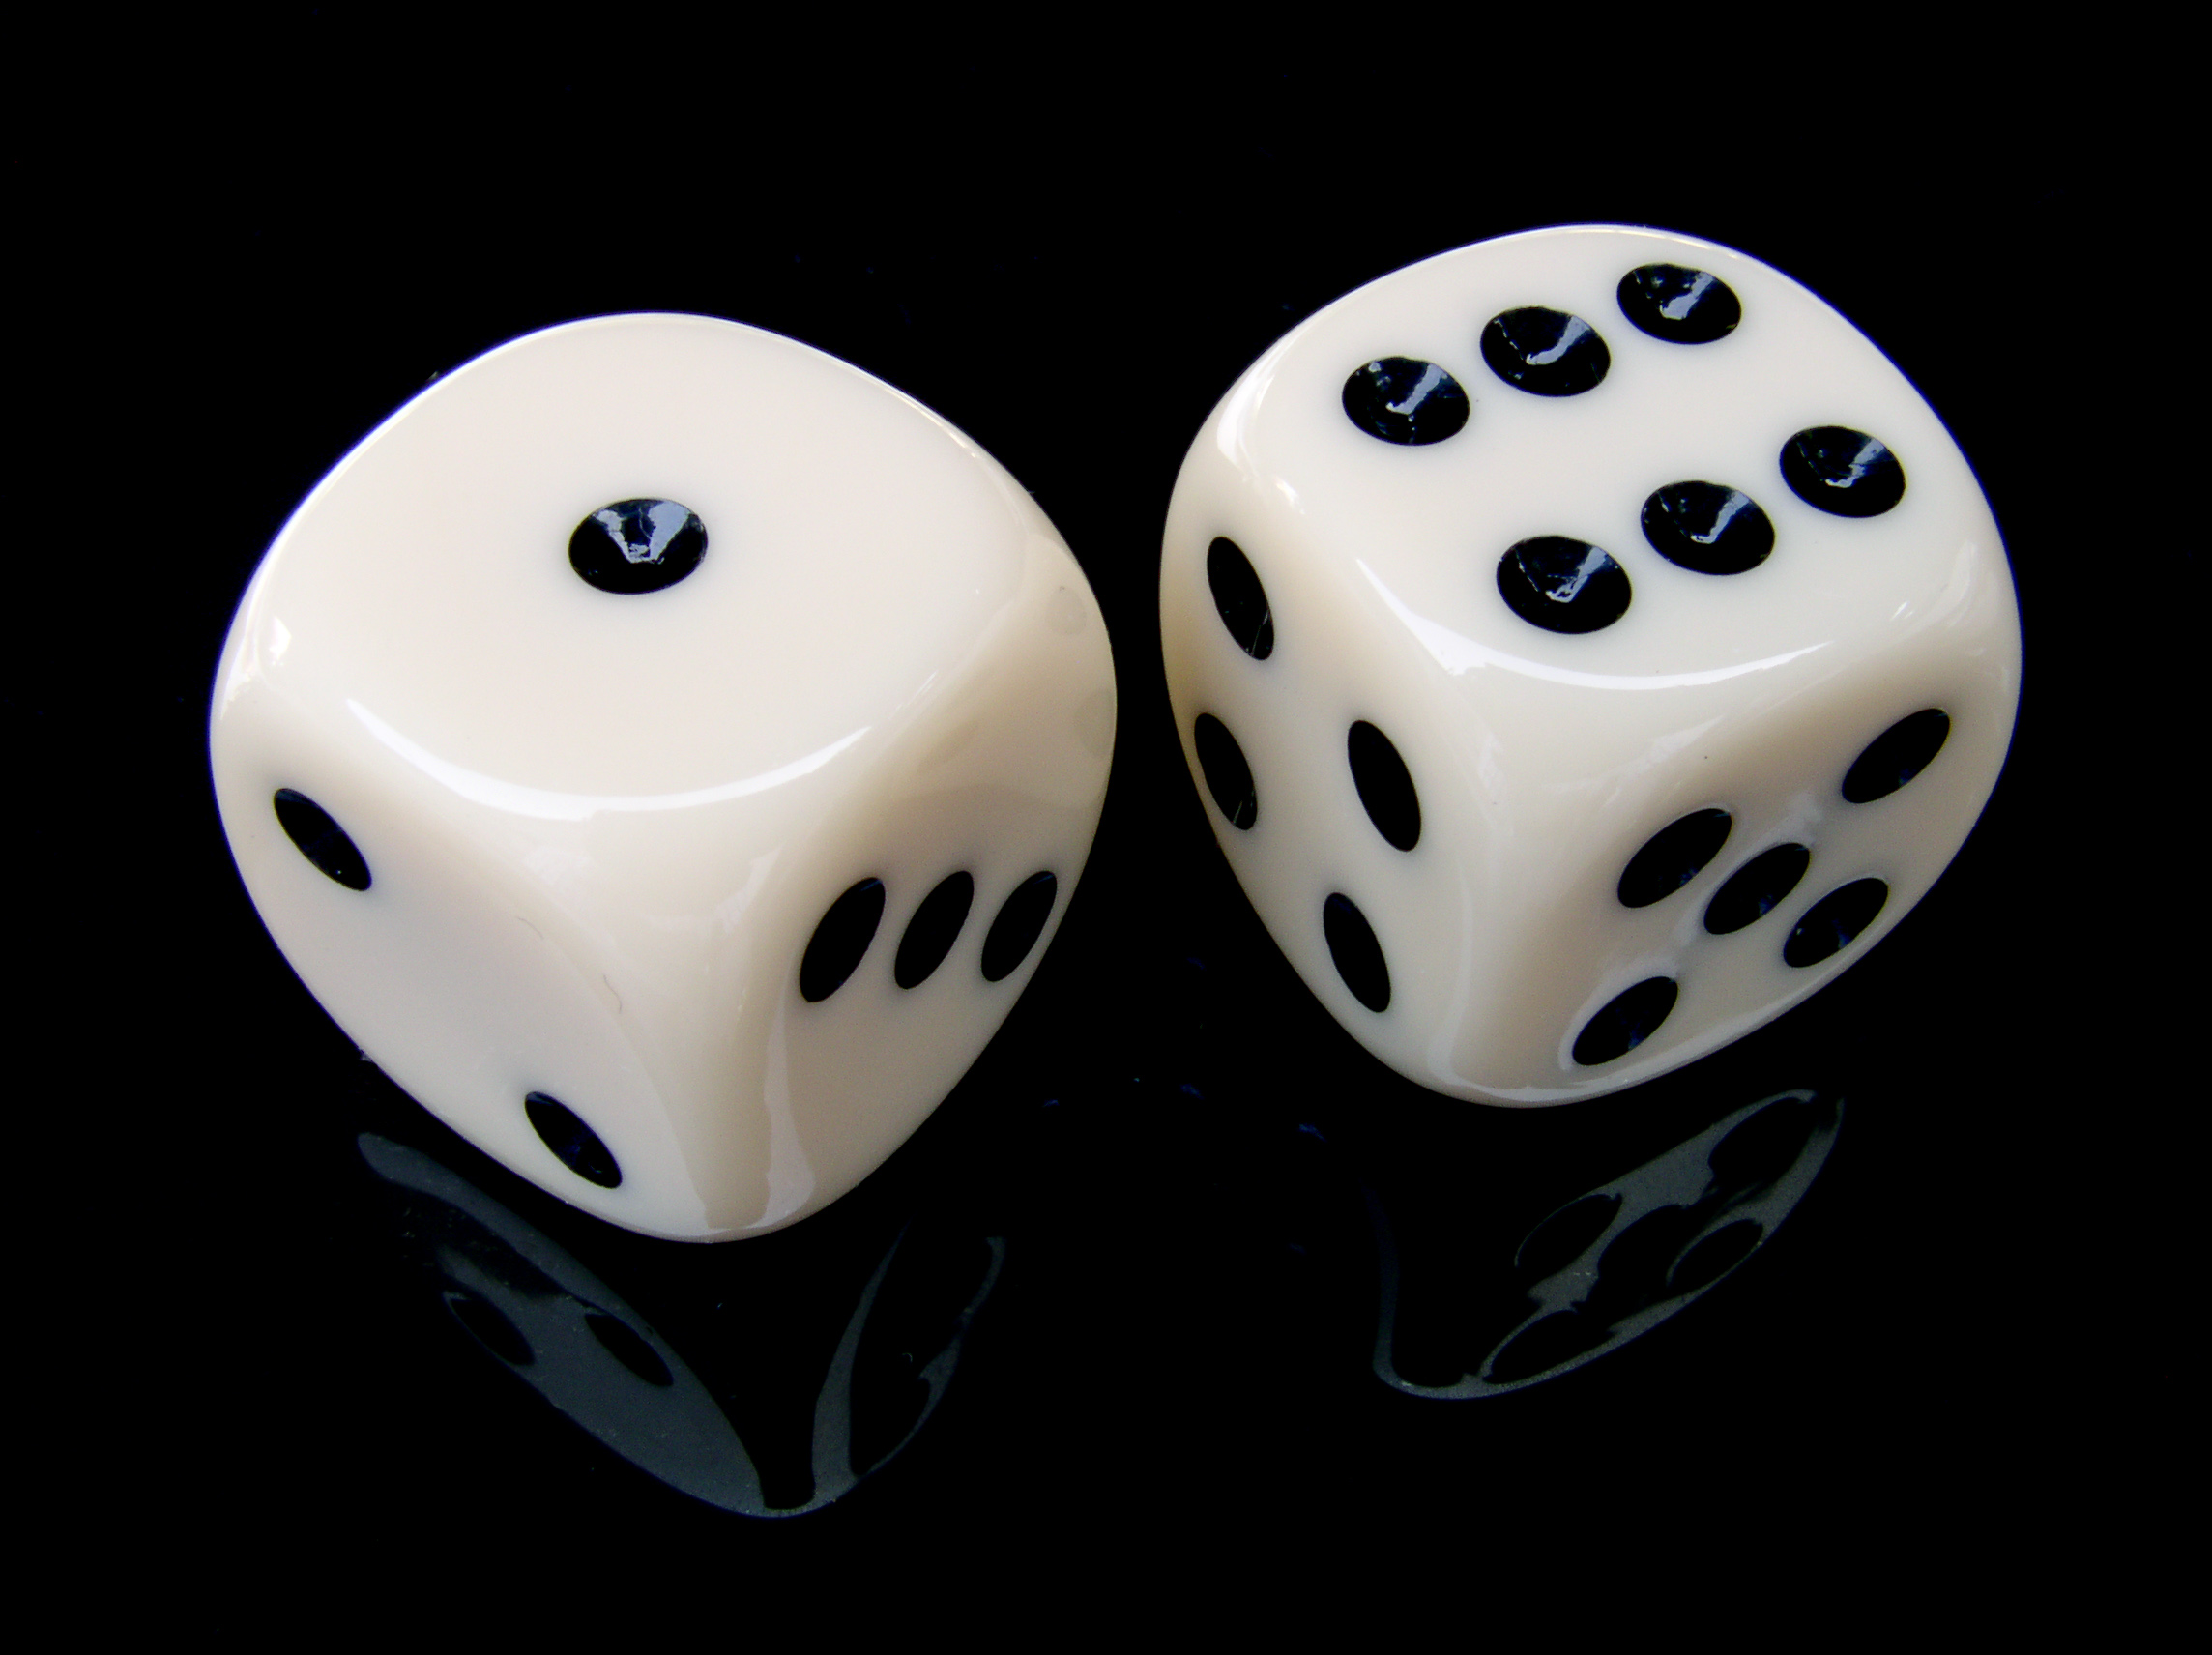
dice, dices, dice game, gambling, game, play, luck, bad luck, fortune, chance, good luck, misfortune, numbers, dots, games, indoor games and sports, recreation, tabletop game, sports